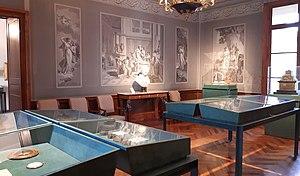
Salle Psyché - Musée de la Révolution française - Vizille
Le musée de la Révolution française est un musée situé à Vizille en France et géré par le département de l'Isère. Inauguré le 13 juillet 1984 dans la perspective des commémorations du bicentenaire de la Révolution, il est hébergé dans le château où s'est tenue la réunion des états généraux du Dauphiné le 21 juillet 1788 et reste le seul musée au monde entièrement consacré à la période de la Révolution française.